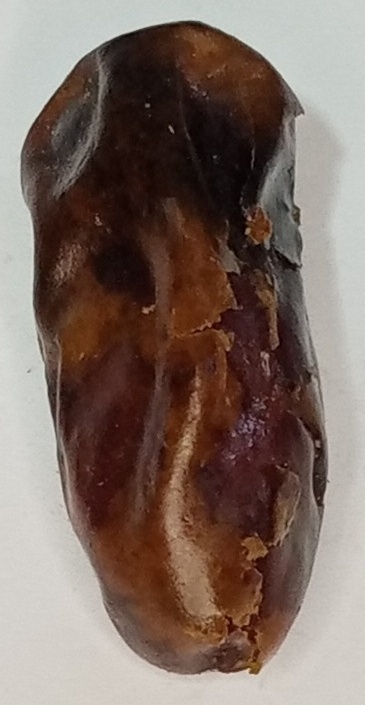
Variety: gajar
Size: large
Grade: grade-2